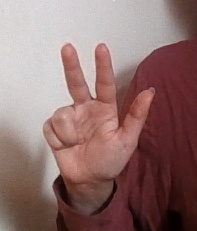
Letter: al